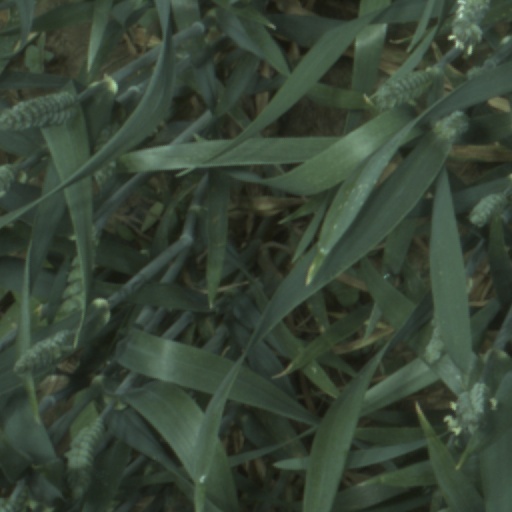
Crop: wheat